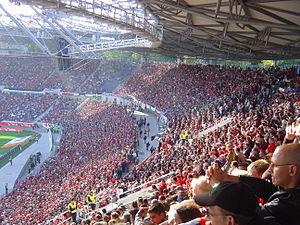
La HDI-Arena est un stade de football situé à Hanovre dans le Land de Basse-Saxe en Allemagne.